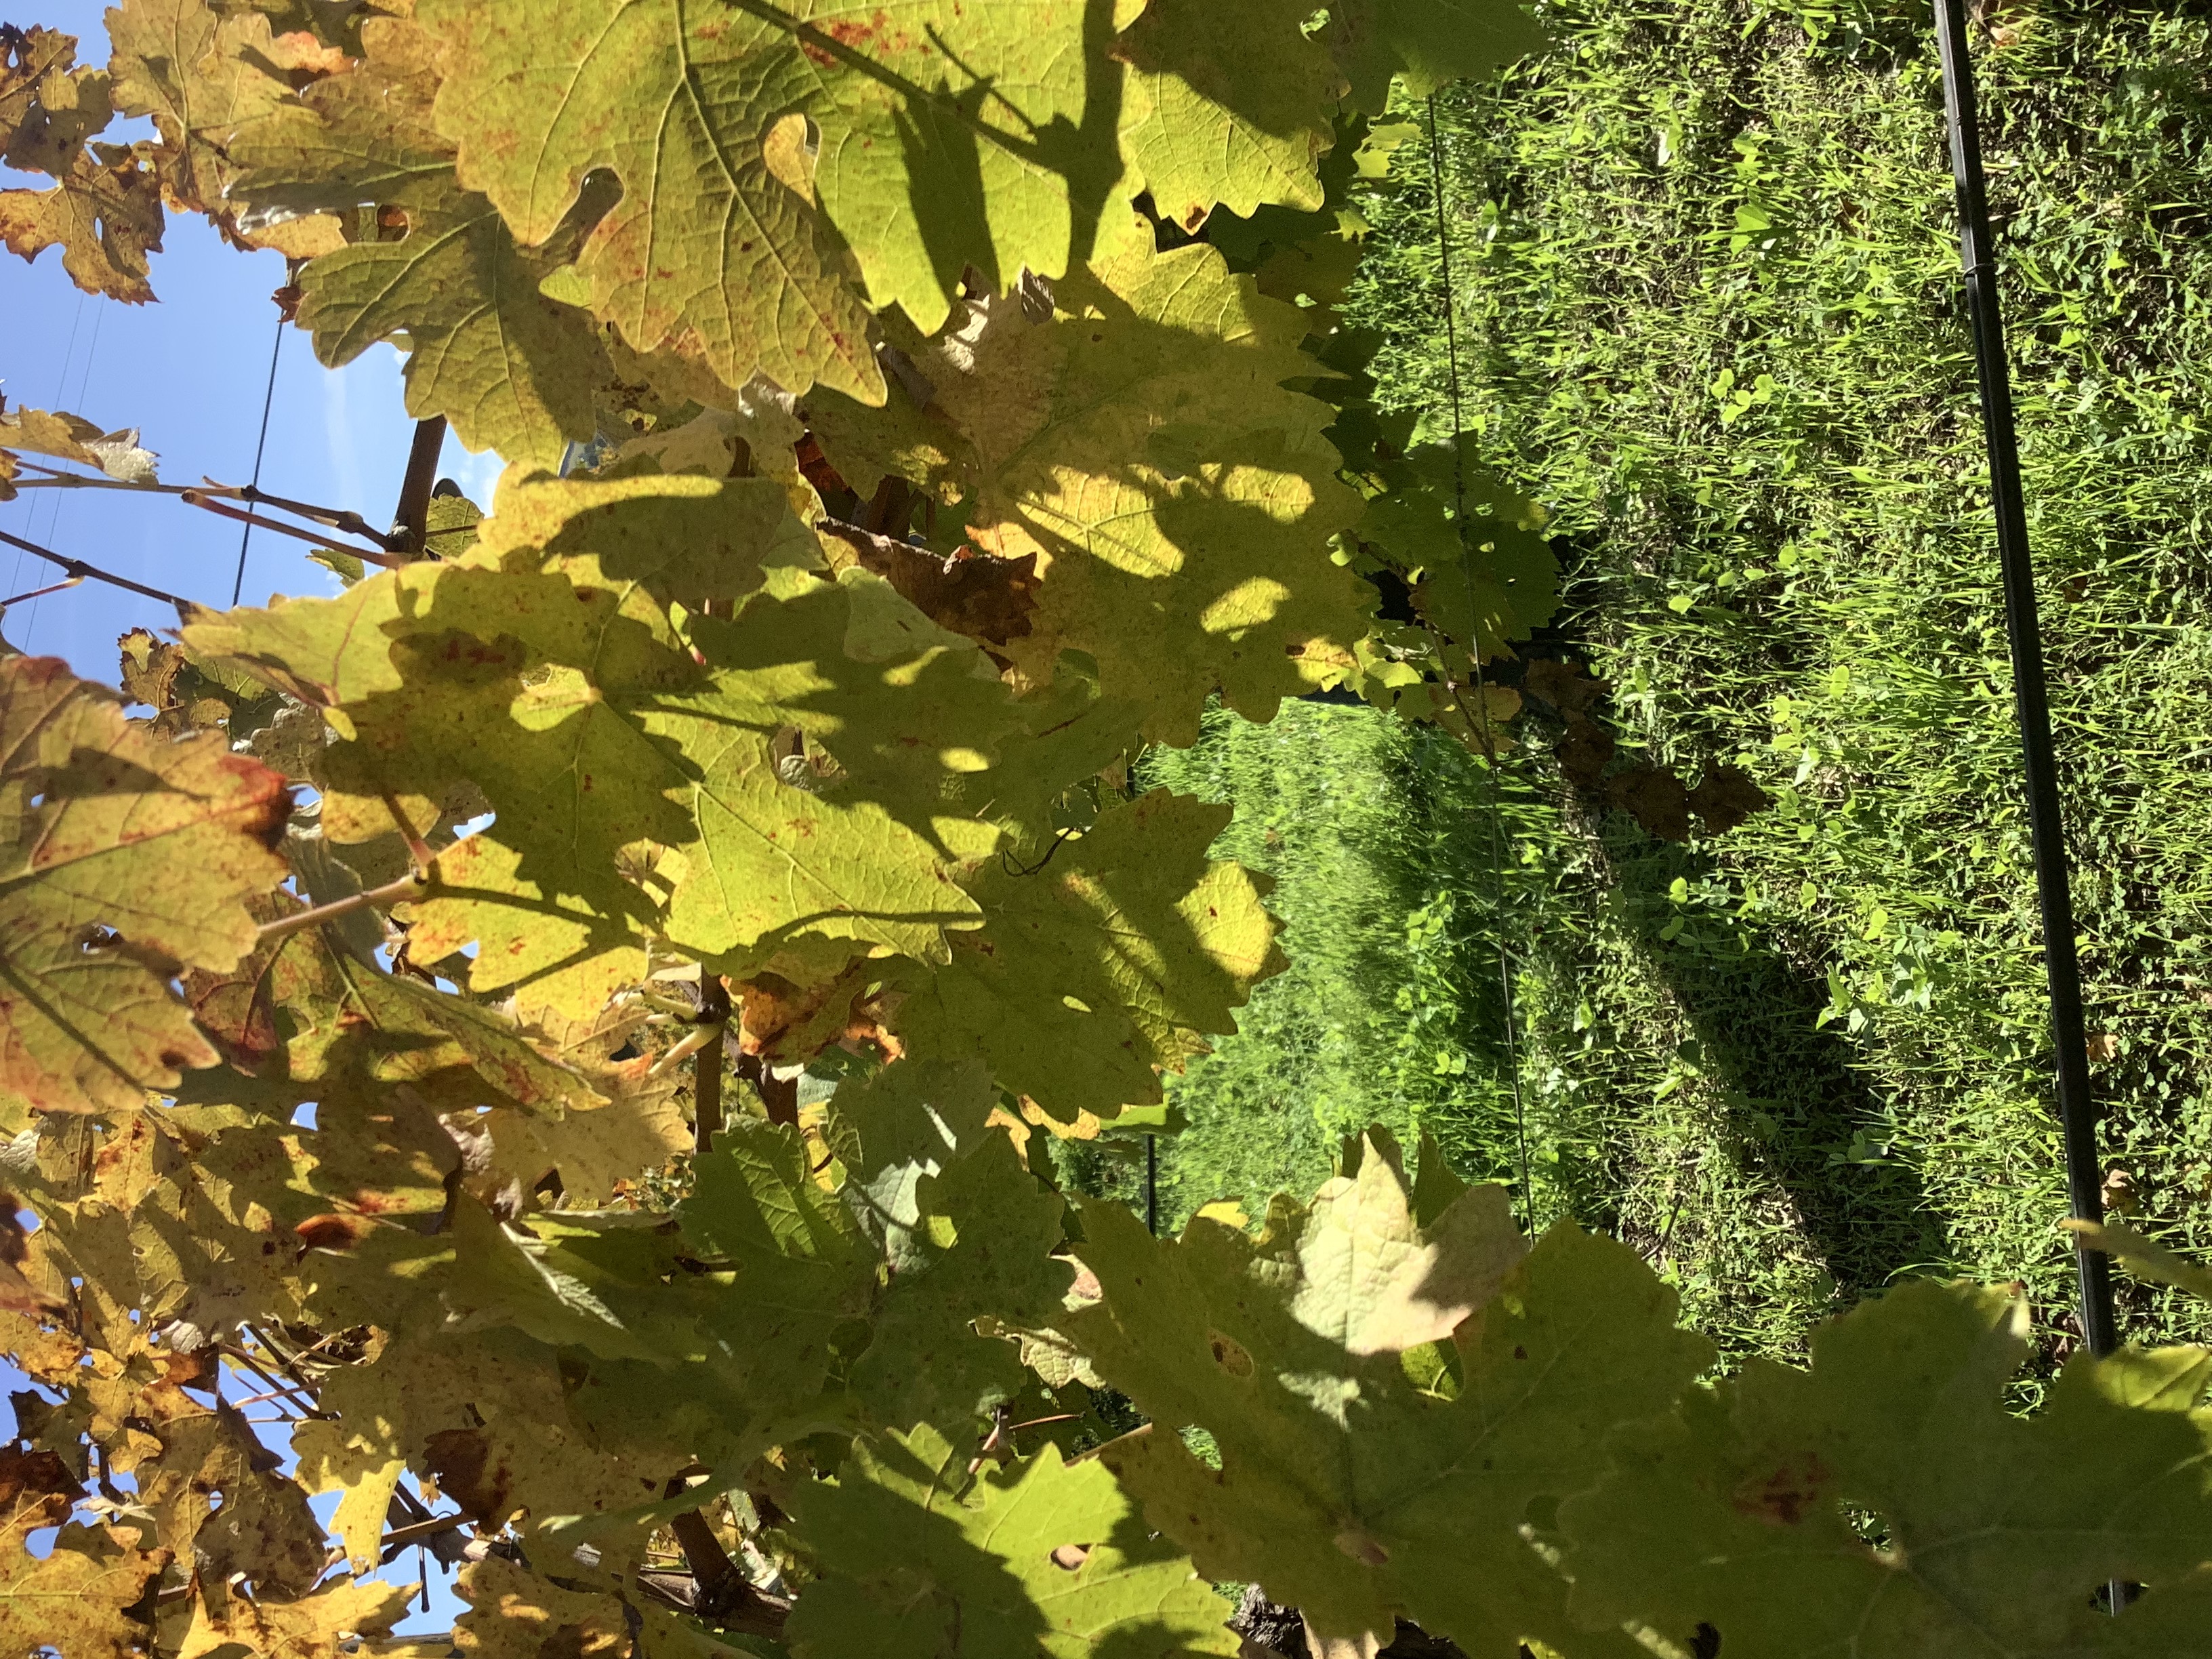
Label: No Virus